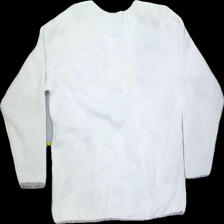
View: back
Type: Sweater
Category: Ladies
Brand: Not in the list
Colors: Multicolor, White, Brown, Purple
Material: 100%cotton
Pattern: Floral print
Cut: Regular, C-collar
Season: Spring
Stains: Major
Smell: Minor
Holes: Minor
Damage: 1
Price range: <50
Recommended usage: Export